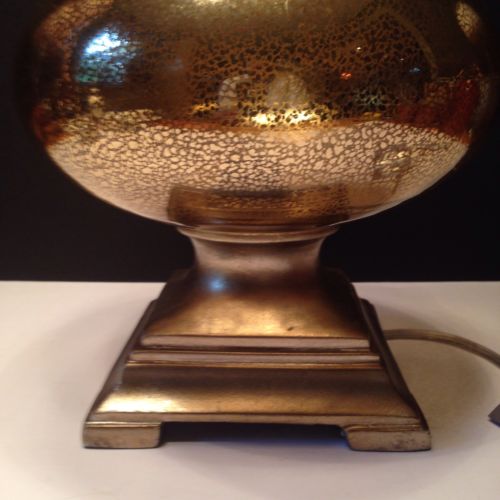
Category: lamp